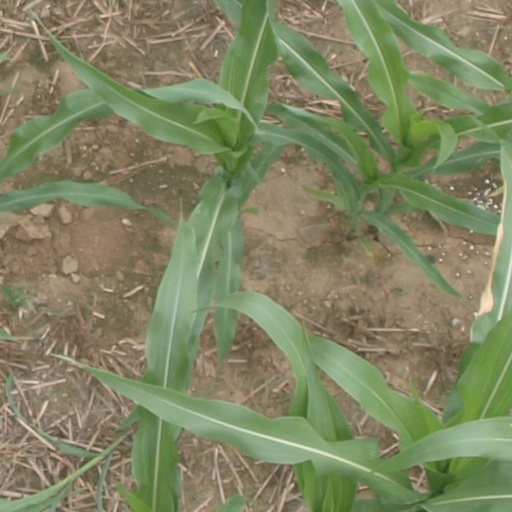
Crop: maize; corn